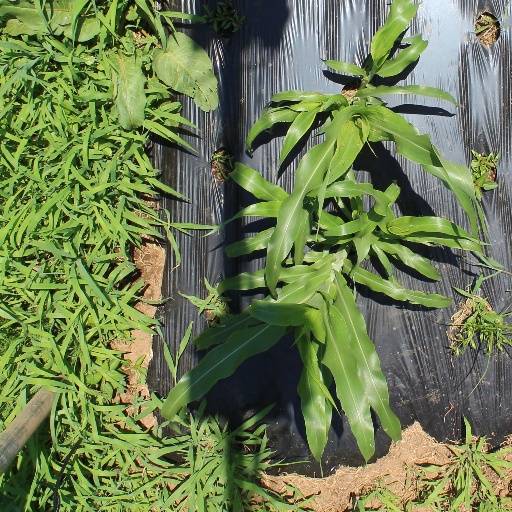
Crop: sorghum